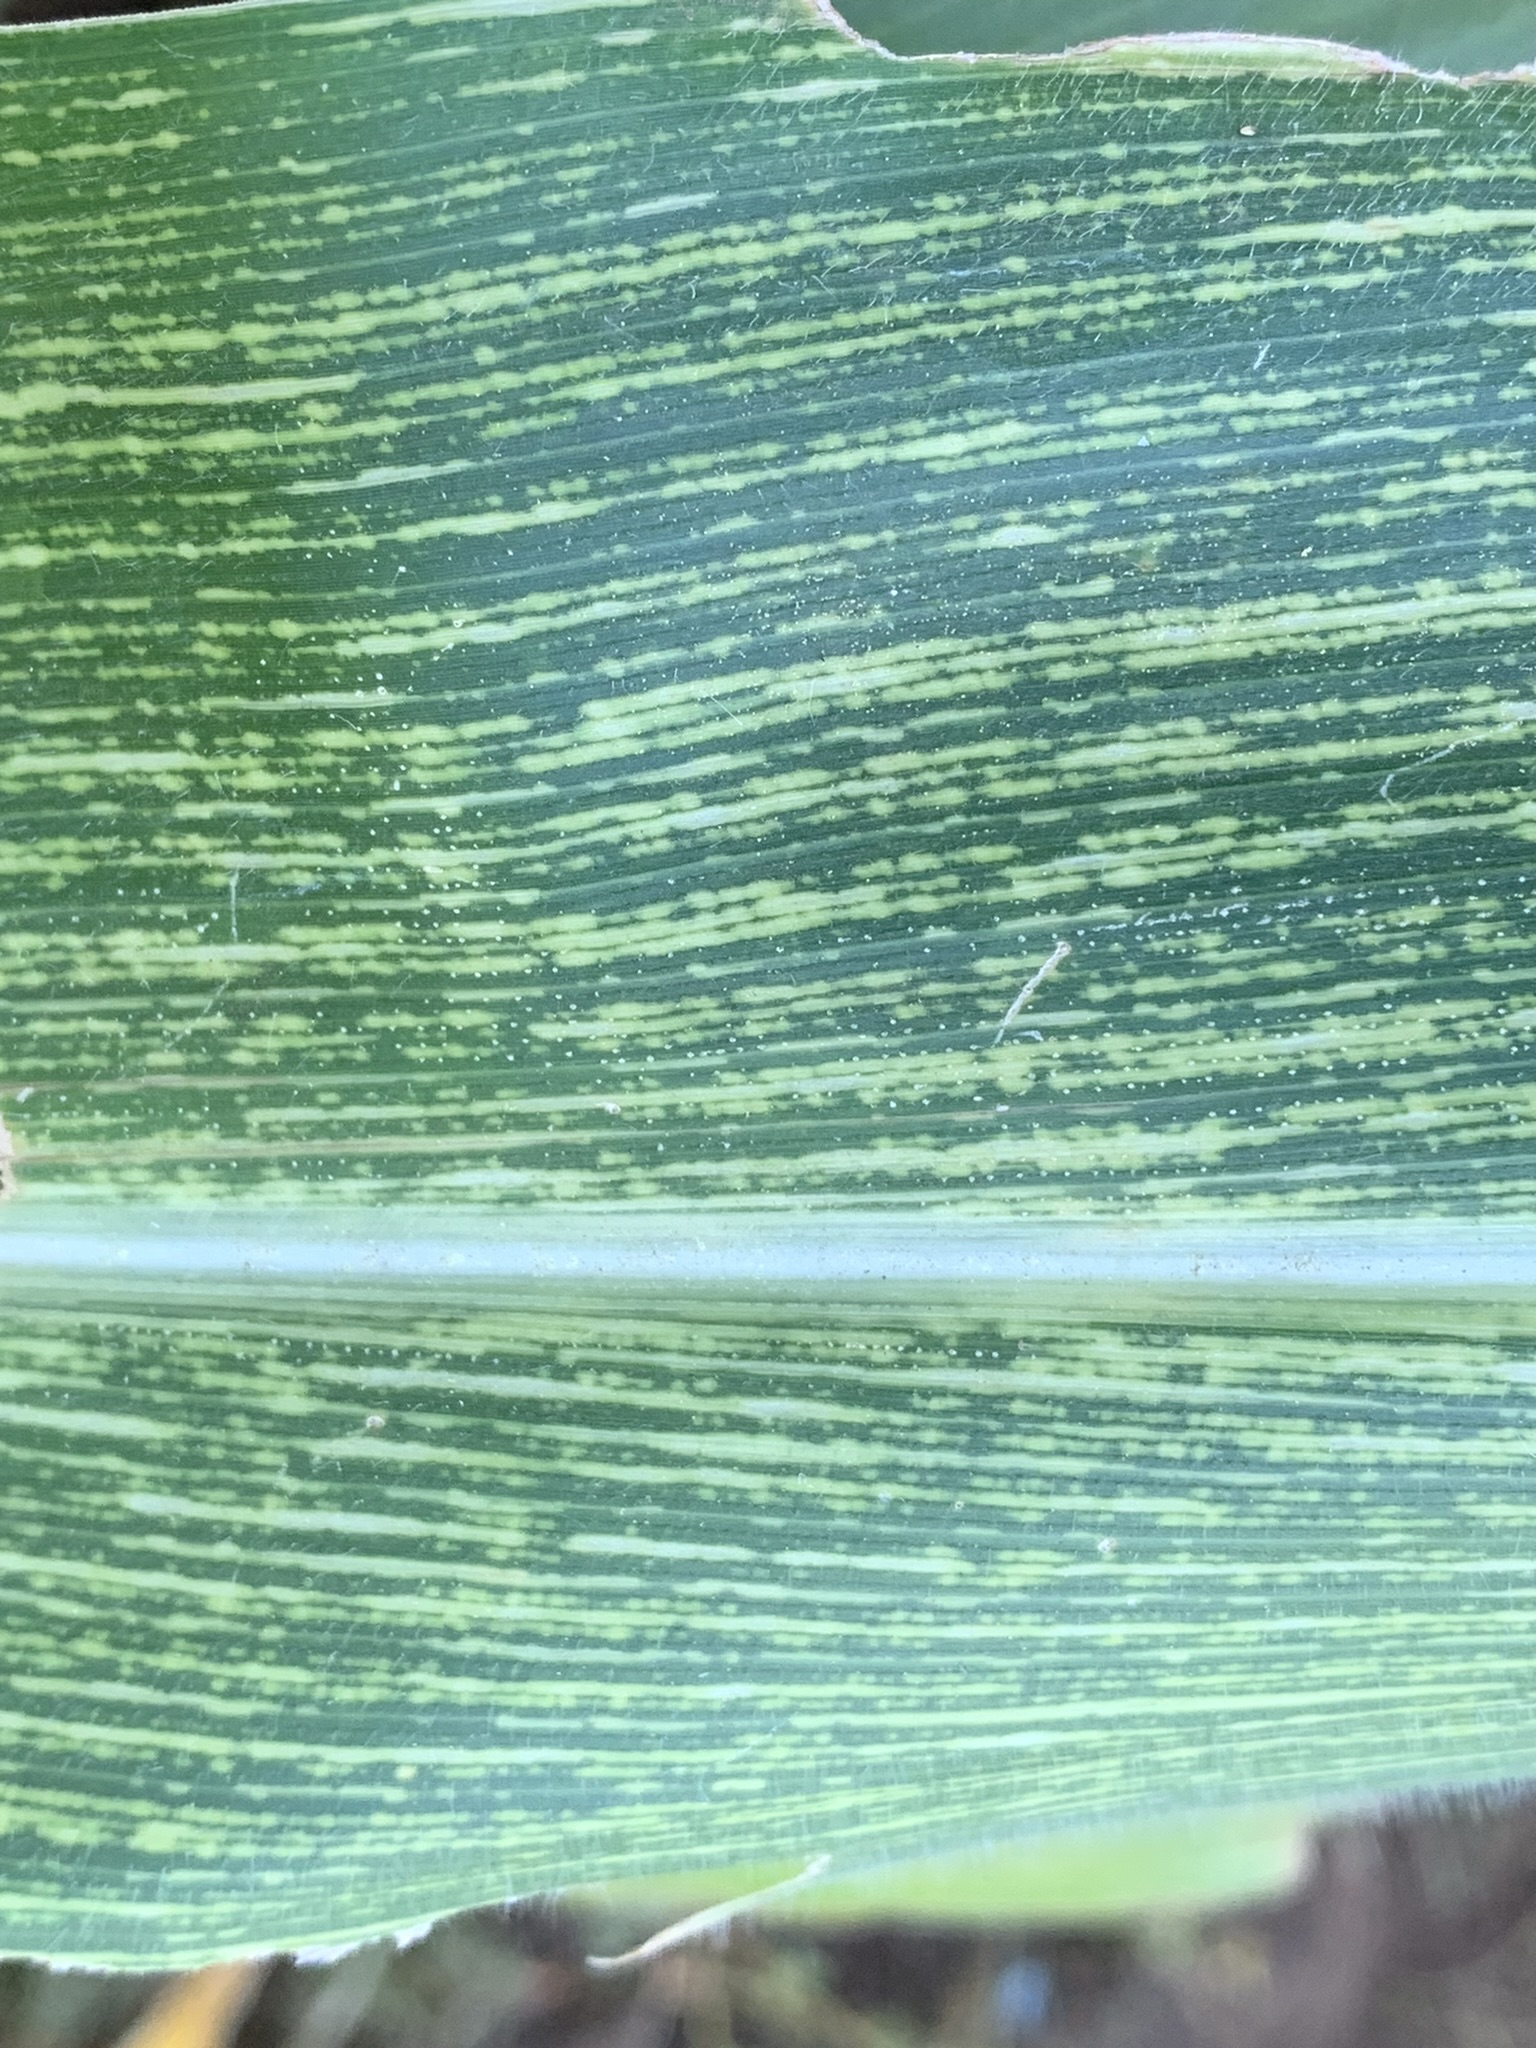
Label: MSV